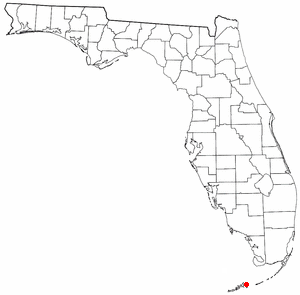
Le Cerf des Keys, ou Cerf à queue blanche des Keys est une sous-espèce du Cerf de Virginie. Leur nom vient de l'archipel de Floride d'où ils sont endémiques : l'archipel des Keys.